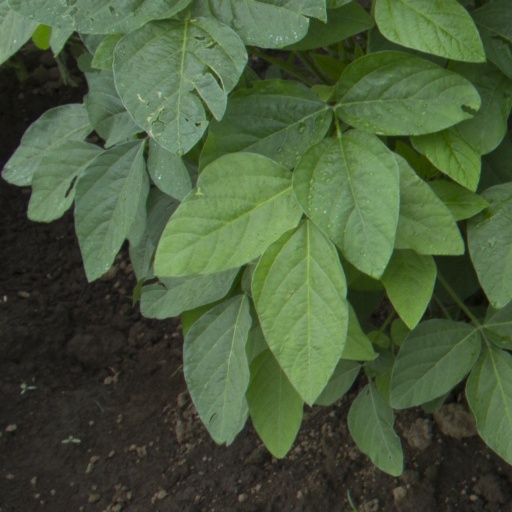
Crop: soybean